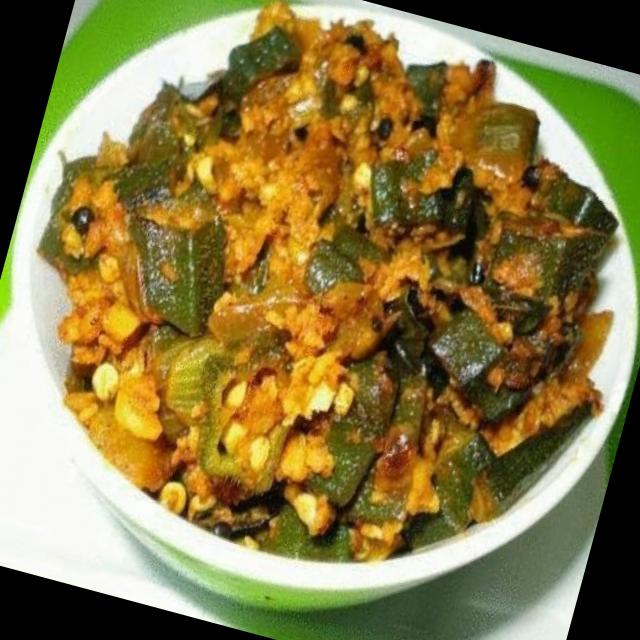
Dish: bhindi_masala